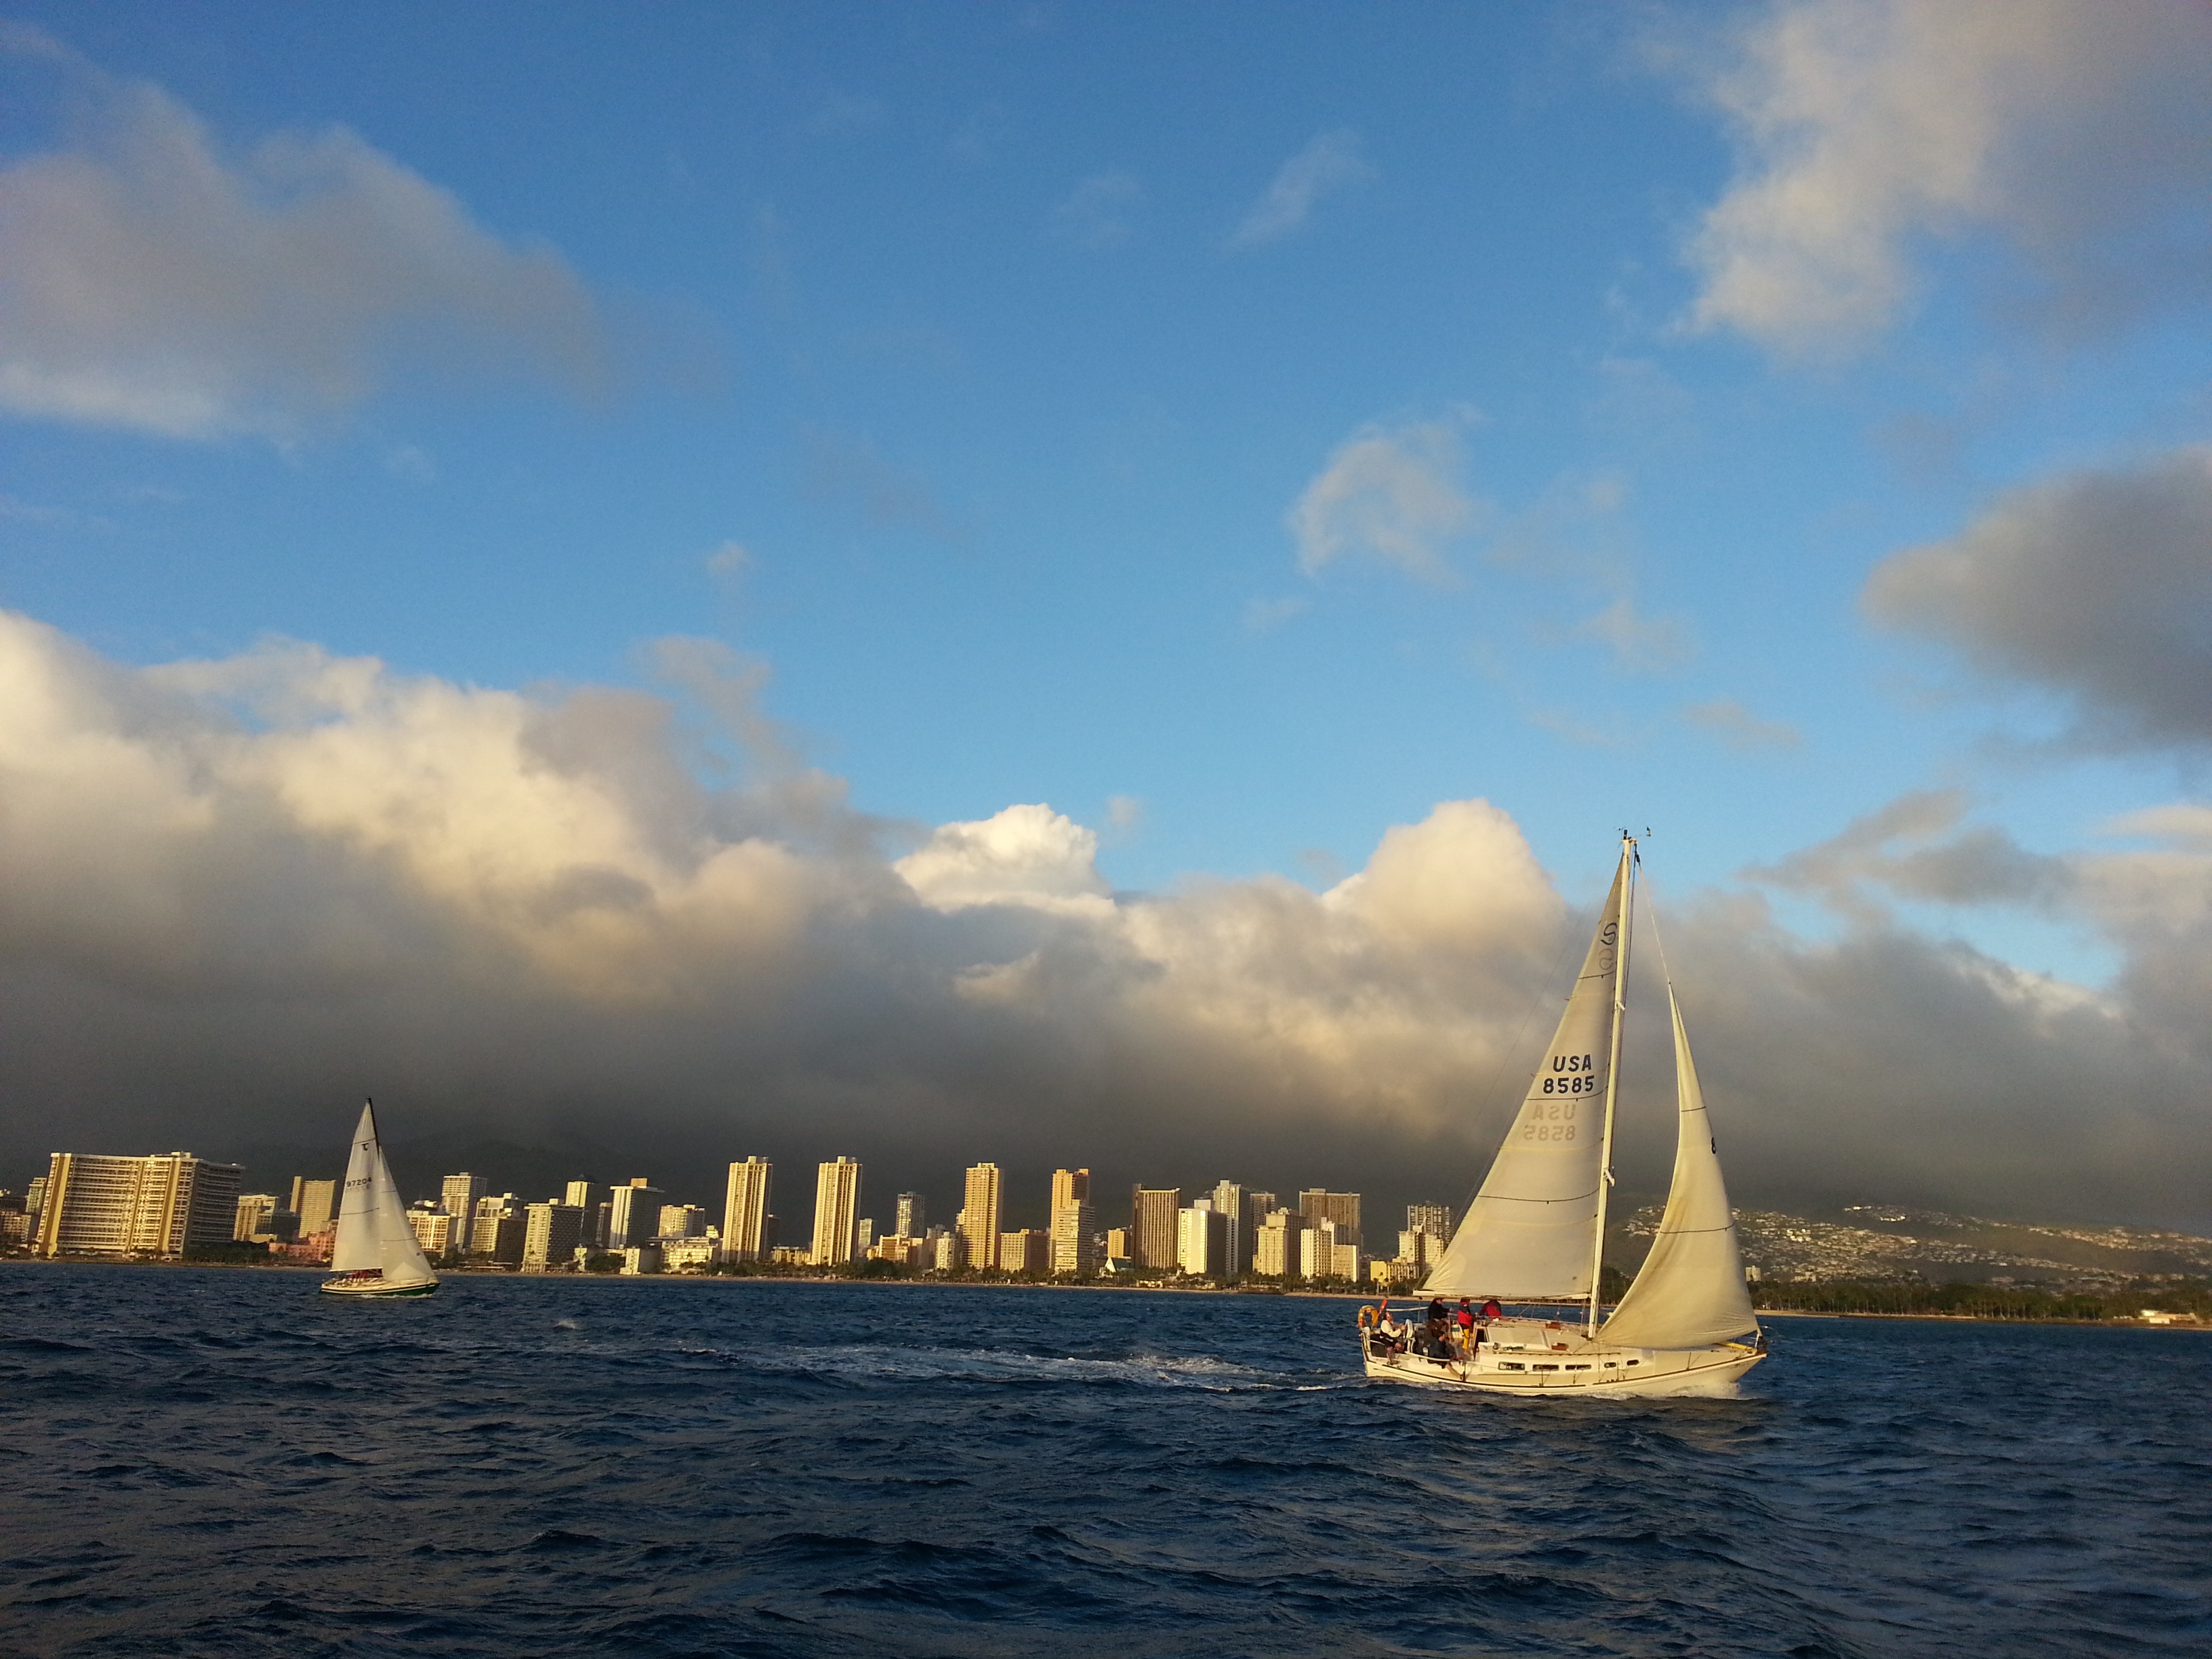
sea, coast, ocean, horizon, cloud, sky, sunset, boat, dusk, evening, vehicle, sailing, bay, sailboat, sail boat, sail, watercraft, florida, sailing ship